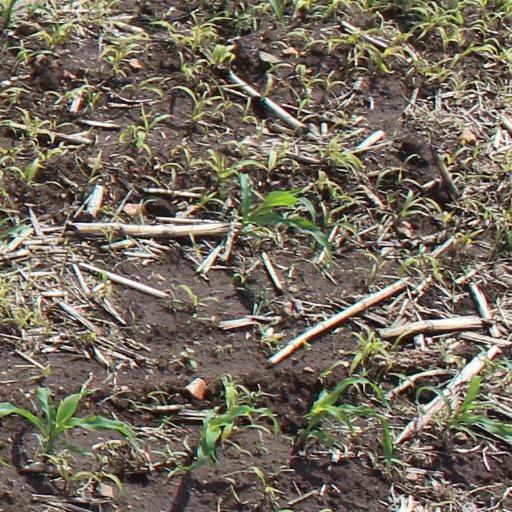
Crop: maize; corn